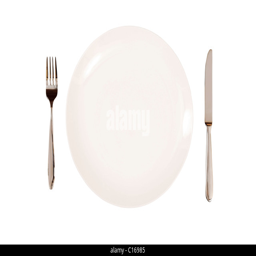
white plate with knife and fork isolated on a white background .